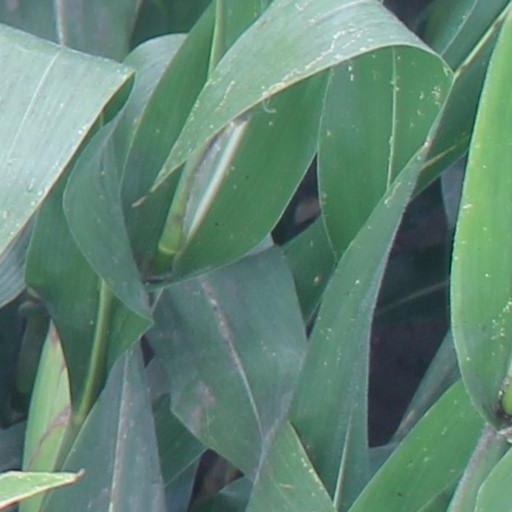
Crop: maize; corn